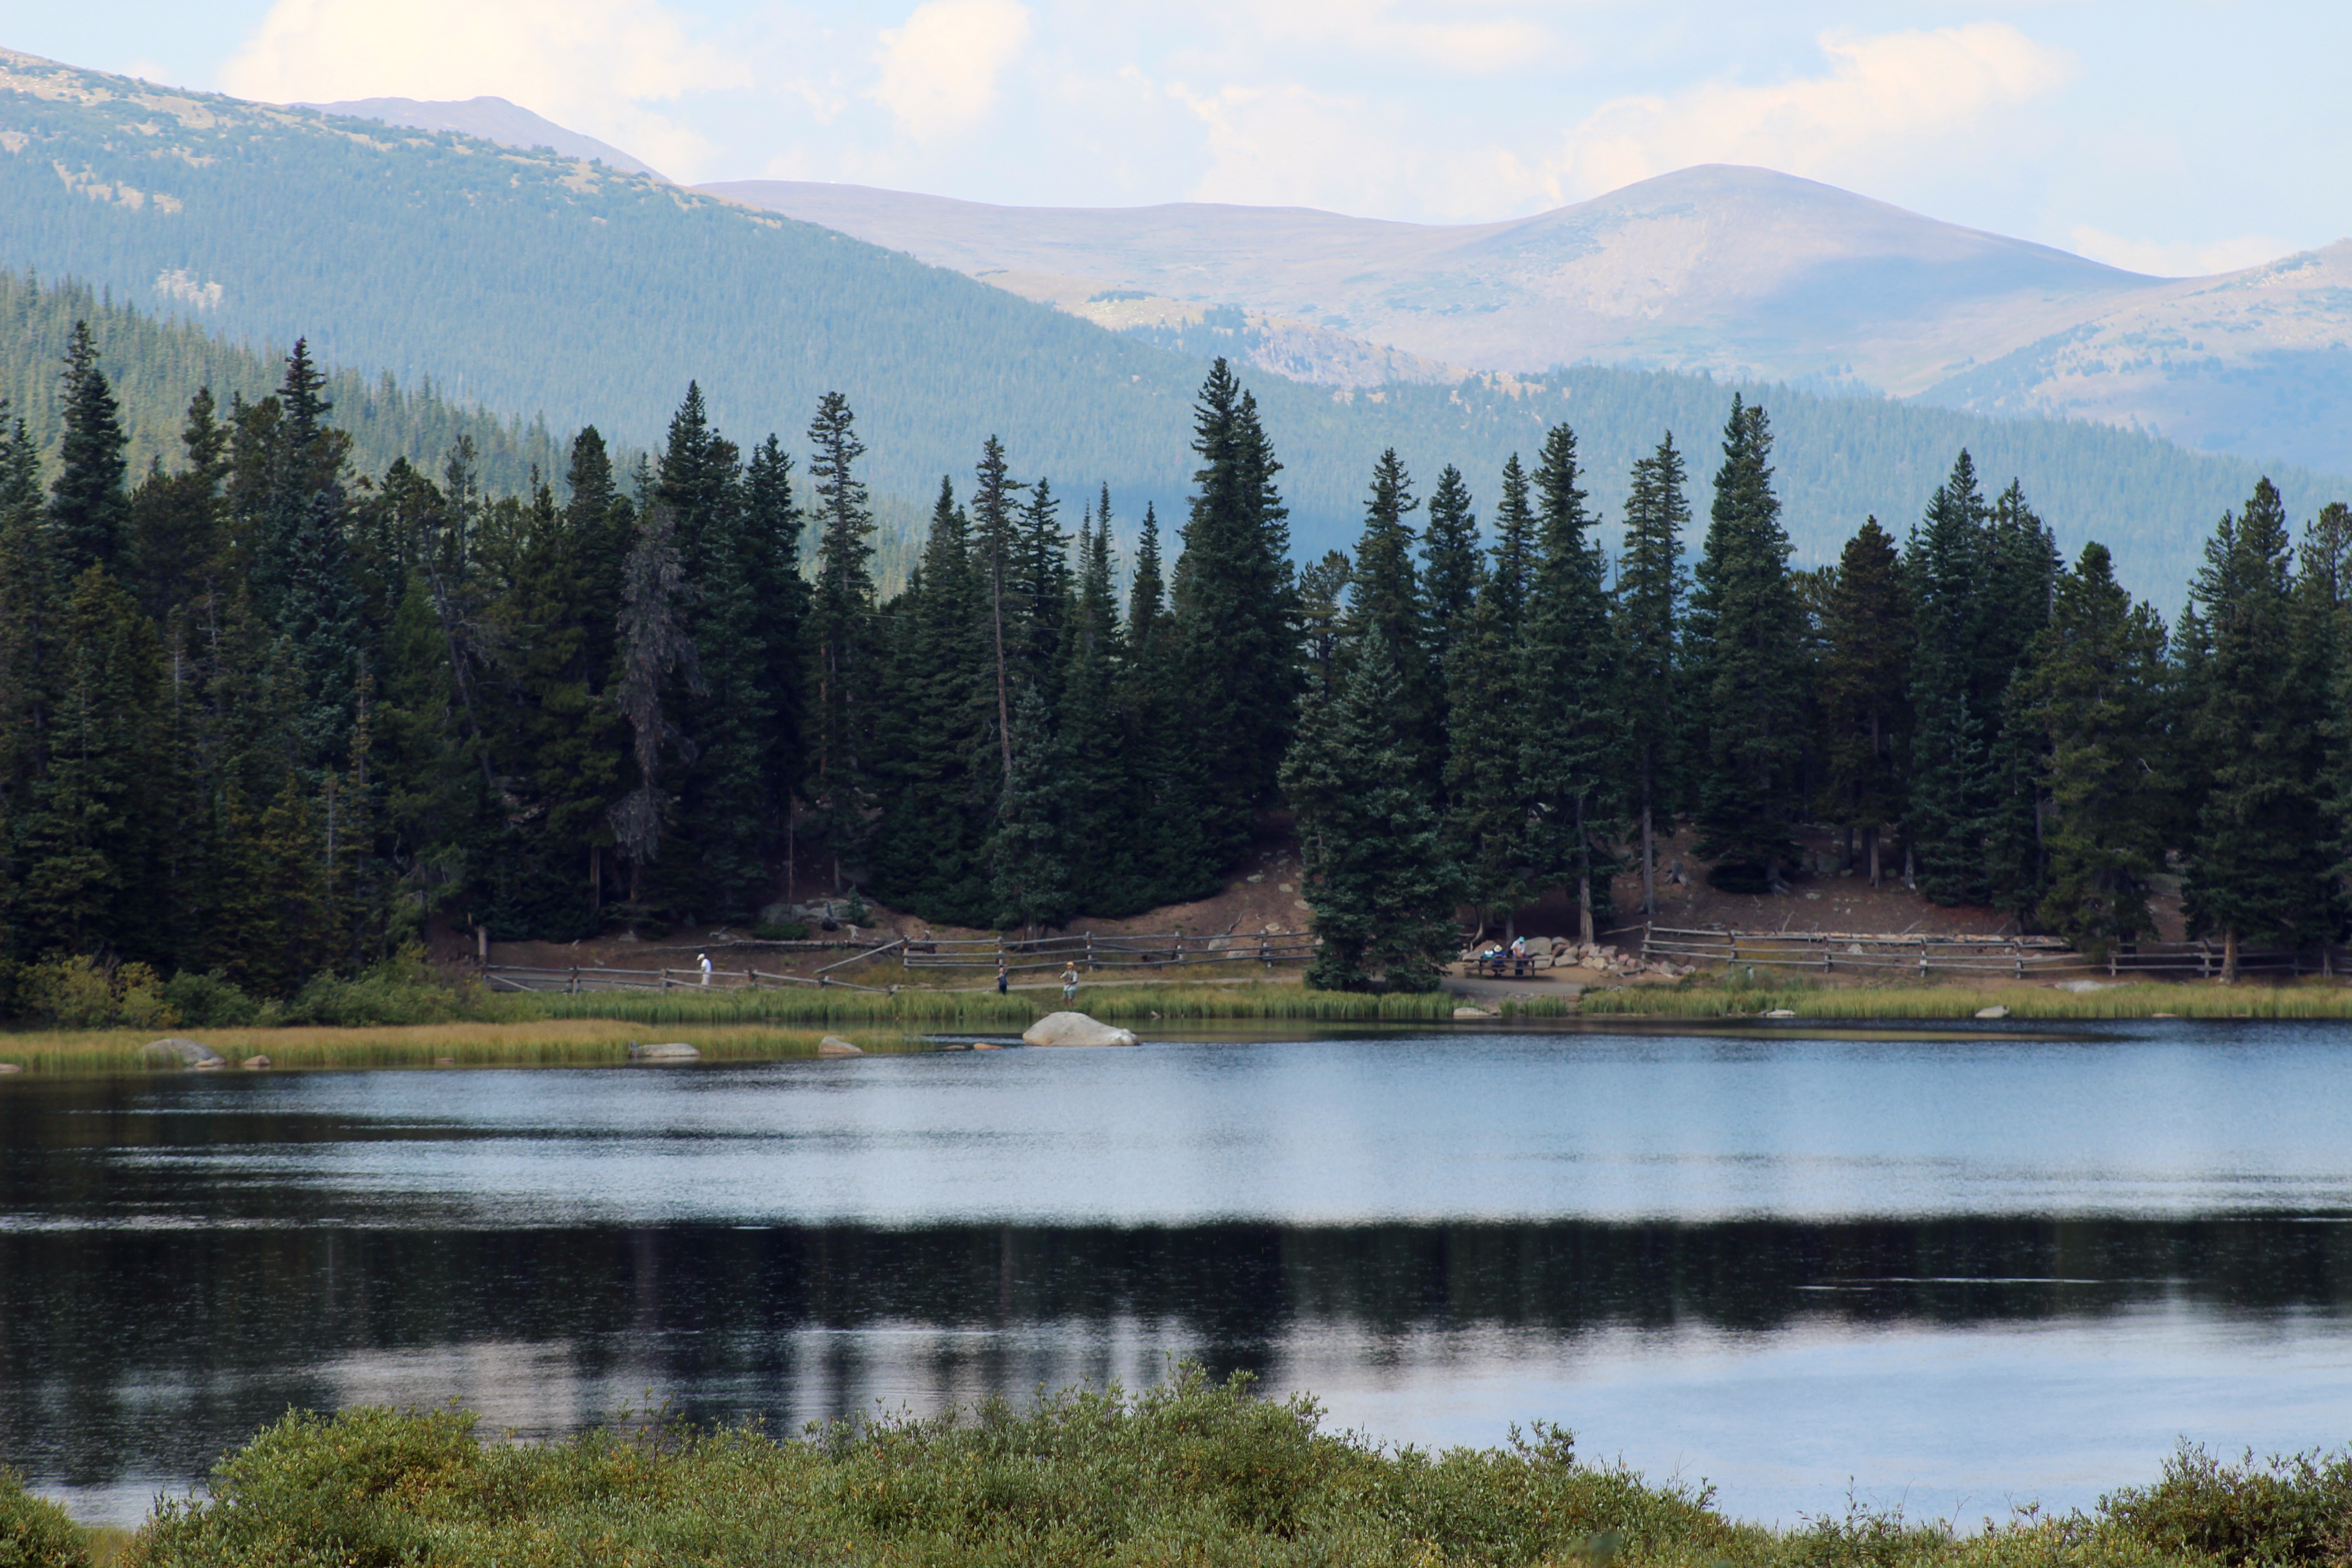
landscape, tree, nature, forest, wilderness, mountain, lake, mountain range, pond, reflection, reservoir, national park, ridge, body of water, habitat, loch, tarn, natural environment, atmospheric phenomenon, mountainous landforms